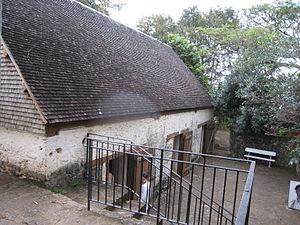
Maison des esclaves du musée de Villèle, à Saint-Paul de La Réunion.
Le musée historique de Villèle est un musée d'histoire de l'île de La Réunion, département d'outre-mer français dans l'océan Indien. Situé dans les hauteurs de Saint-Paul en un lieu-dit appelé Villèle, il est établi dans une grande demeure où vécut Madame Desbassayns, grande propriétaire terrienne et esclavagiste de l'histoire de l'île à l'époque où elle s'appelait encore Bourbon et était une colonie française. Les collections de cet établissement géré par le département de La Réunion comprennent le mobilier ainsi que de nombreux objets du quotidien d'autrefois. La visite inclut les bâtiments annexes, répartis dans un domaine de plus de dix hectares, le domaine de Villèle, protégé aux Monuments historiques. Ceci comprend la chapelle Pointue, l'ancien hôpital d'esclaves et l'ancienne cuisine, qui dispose de gigantesques fourneaux.